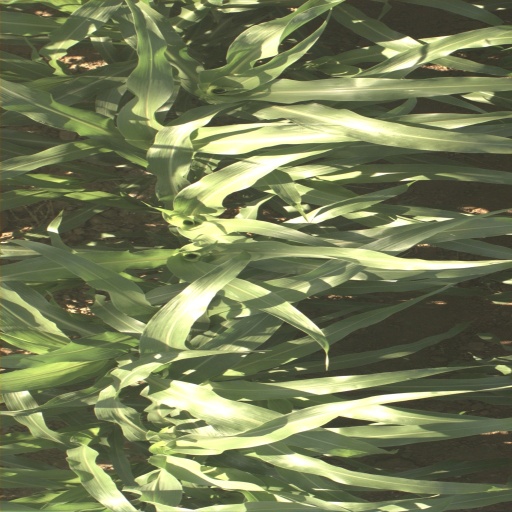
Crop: sorghum